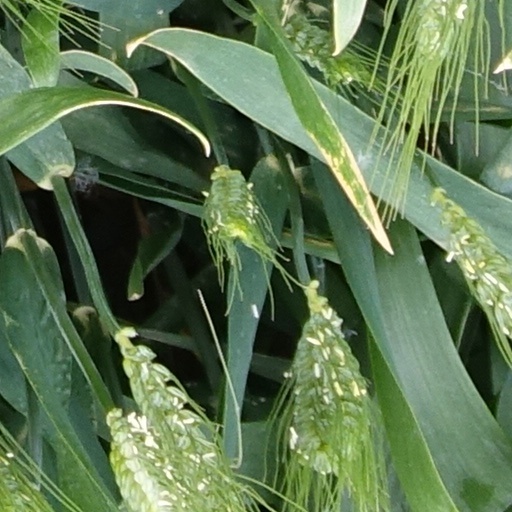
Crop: wheat